Shivaji

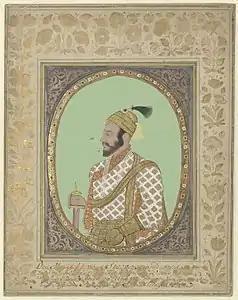
Dutch painting depicting Shivaji

In 1666, Aurangzeb summoned Shivaji to Agra (though some sources instead state Delhi), along with his nine-year-old son Sambhaji. Aurangzeb planned to send Shivaji to Kandahar, now in Afghanistan, to consolidate the Mughal empire's northwestern frontier. However, on 12 May 1666, Shivaji was made to stand at court alongside relatively low-ranking nobles, men he had already defeated in battle. Shivaji took offence, stormed out, and was promptly placed under house arrest. Ram Singh, son of Jai Singh, guaranteed custody of Shivaji and his son. The emperor also withheld the previous honors bestowed upon him such as his robe of honour, elephant and jewels.